Crisis pregnancy center

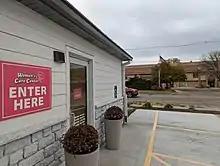
A CPC in Lincoln, Nebraska (foreground) intentionally located across the street from an abortion clinic (background)

A crisis pregnancy center (CPC), sometimes called a pregnancy resource center (PRC) or a pro-life pregnancy center, is a type of nonprofit organization established by anti-abortion groups primarily to persuade pregnant women not to have an abortion.